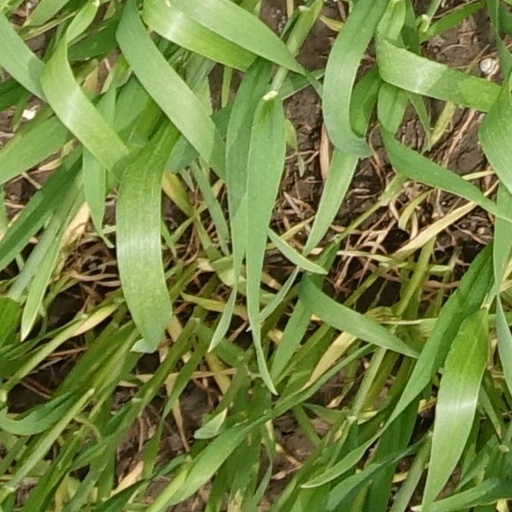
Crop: wheat